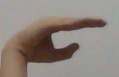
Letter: jeem